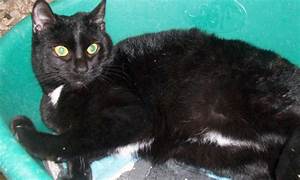
Label: cat